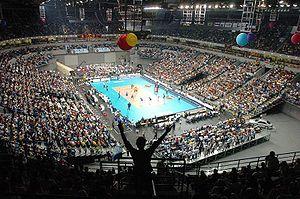
La Štark Arena, anciennement Belgrade Arena puis Kombank Arena, est une salle omnisports situé dans le Blok 25 de Novi Beograd, une commune urbaine de Belgrade, en Serbie. C'est le plus grand et le moderne des complexes sportifs à Belgrade et il est conçu pour tous les événements, y compris le basket-ball, le handball, le volley-ball, le tennis, l'athlétisme, pour des événements culturels et d'autres programmes.